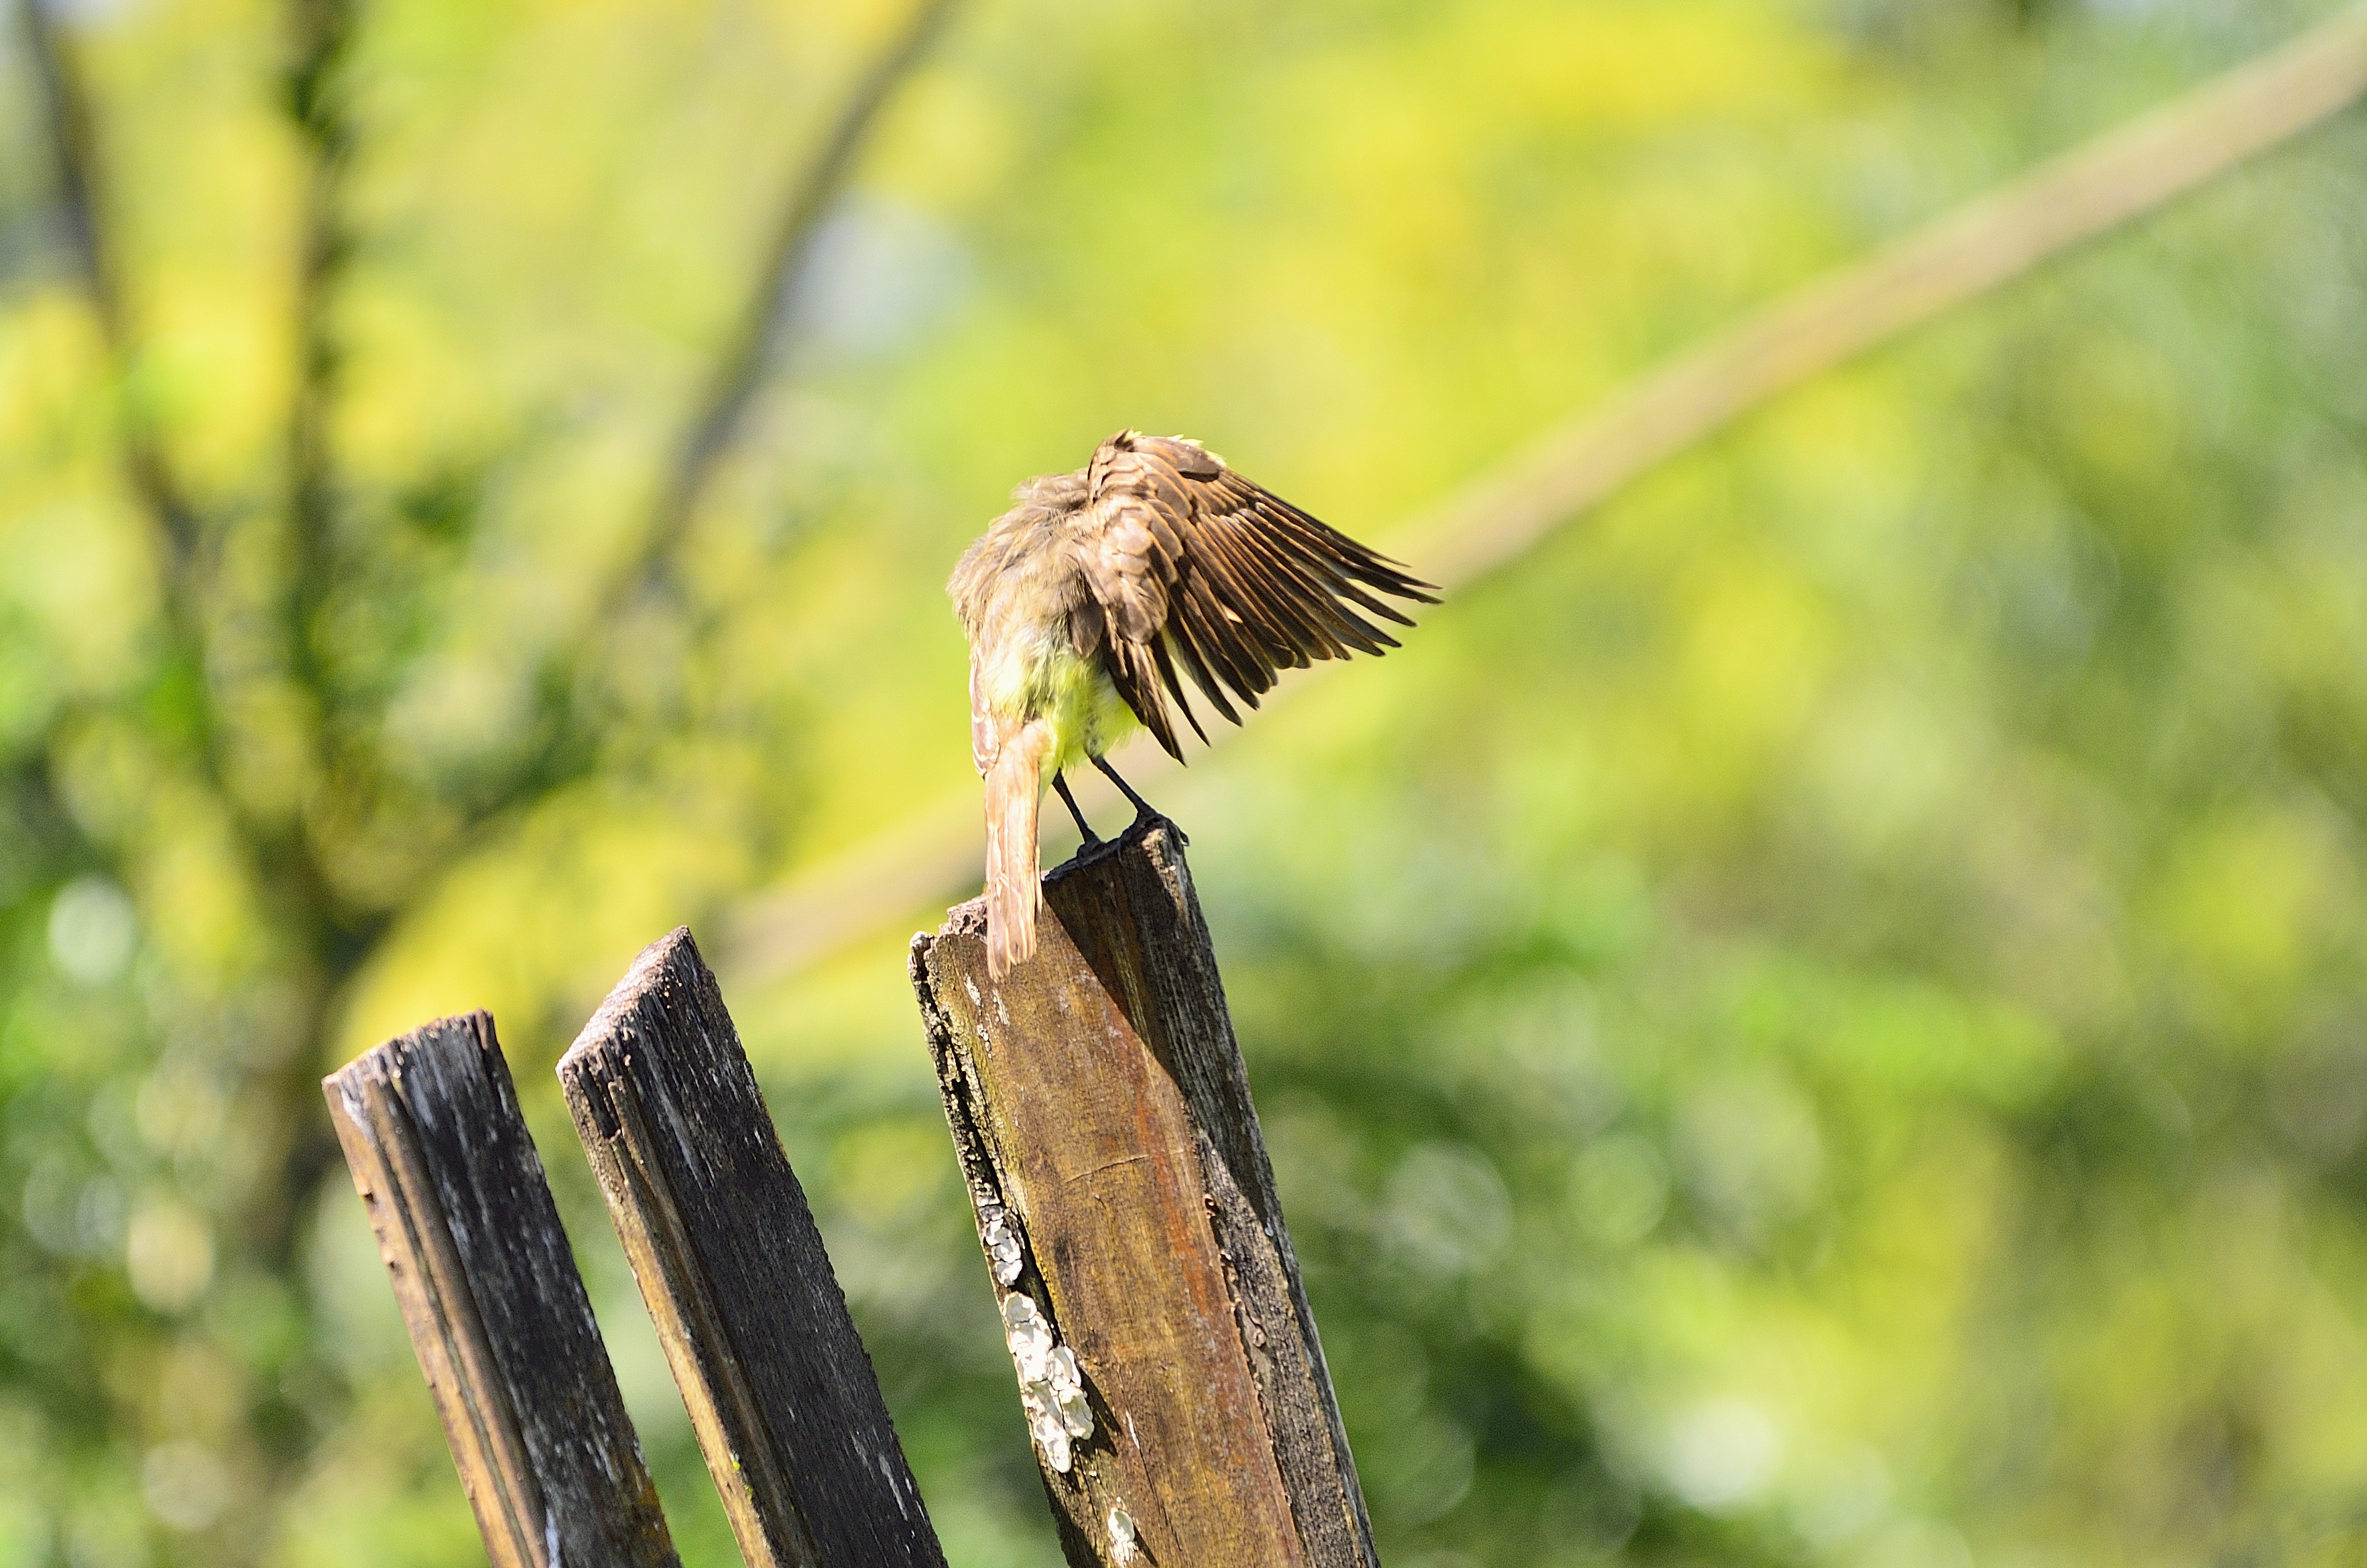
nature, branch, bird, wildlife, green, beak, fauna, vertebrate, verde, coraciiformes, alas, pajar, perching bird